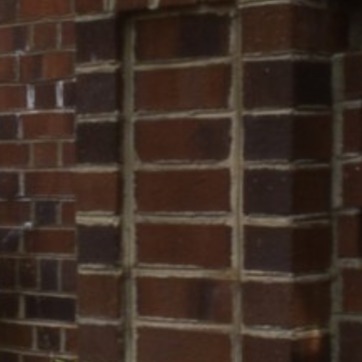
Material: brick